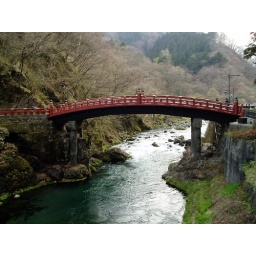
A special bridge that you could pay money to cross and then turn right back around again.